Royal Military College Saint-Jean

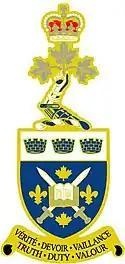
RMC Saint-Jean lapel pin

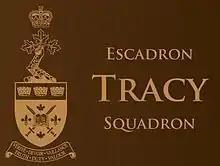
Tracy Squadron, RMC Saint-Jean

The undergraduate body, known as the Cadet Wing, is subdivided into three smaller groupings called "Squadrons", under the guidance and supervision of senior cadets. The squadrons are currently named in honour of local communities that take their name from historical figures of New France. Squadrons are subdivided into flights and sections. In 2017, another squadron was added named Jolliet. These squadrons have a competition called the "Commandants Cup" which is a competition in the four pillars of the college.